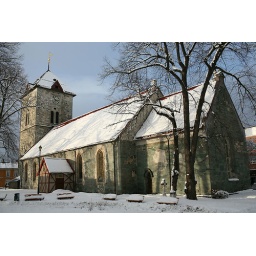
The main building is from late 12th century and the tower was built in 1739. Trondheim, Norway.